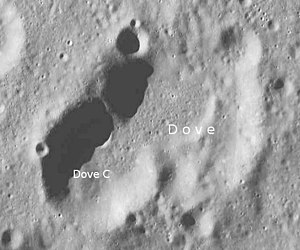
Dove (månekrater)
Dove er et nedslagskrater på Månen. Det befinder sig i det forrevne sydøstlige højland på Månens forside og er opkaldt efter den tyske fysiker Heinrich W. Dove.